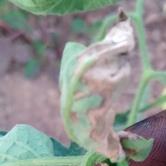
Crop: Tomato
Condition: mite-d